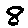
Label: 8